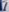
Number: 7